1545

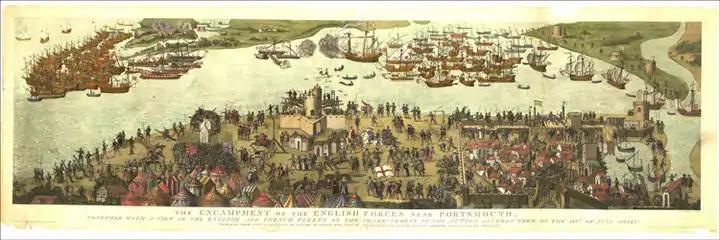
July 18 – July 19: The Battle of the Solent ends with the sinking of the English flagship "Mary Rose".

Year 1545 (MDXLV) was a common year starting on Thursday of the Julian calendar.